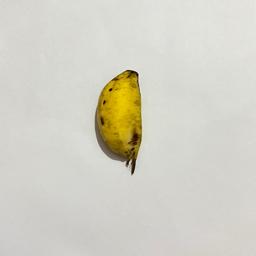
Banana variety: Sabri Kola